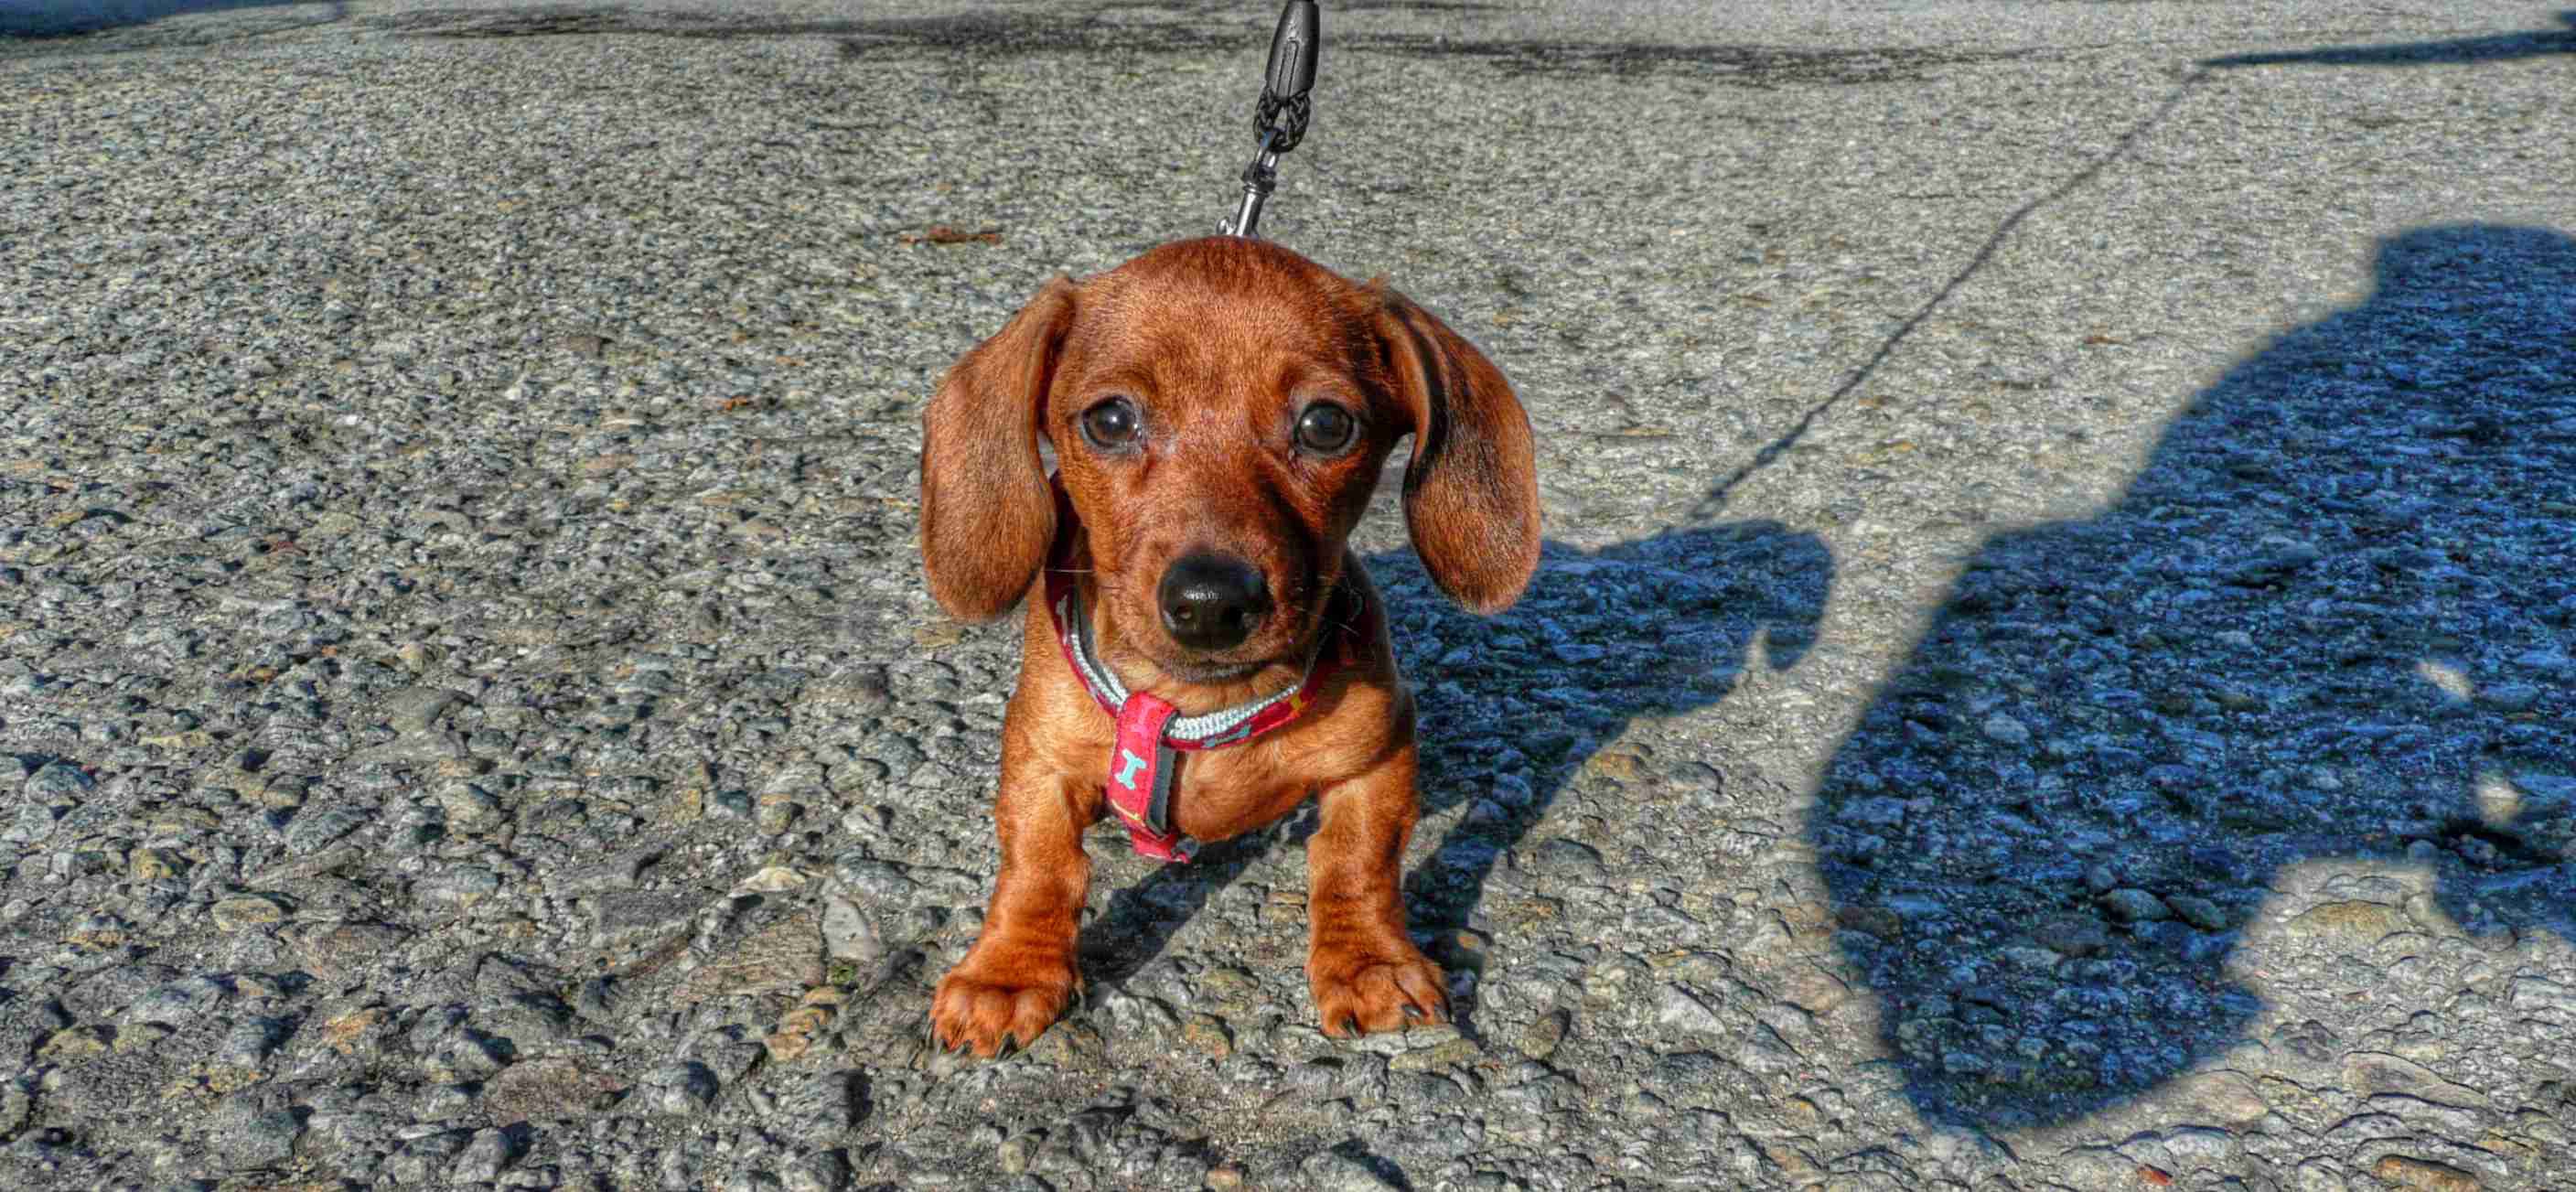
dog, mammal, hound, vertebrate, dog breed, setter, irish setter, dog like mammal